Shigenori Tōgō

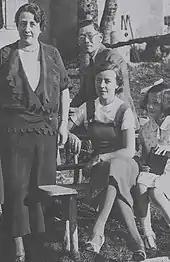
Shigenori Tōgō with his wife Edith and her eldest daughter from her first marriage, Ursula de Lalande, and only daughter from the second marriage with Shigenori Tōgō, Ise Tōgō, in Geneva, 1932

Tōgō adamantly opposed war with the United States and the other western powers, which he felt was generally unwinnable. Together with Mamoru Shigemitsu he made unsuccessful last-ditch efforts to arrange for direct face-to-face negotiations between Prime Minister Fumimaro Konoe and US President Franklin Roosevelt in an attempt to stave off armed conflict. In October 1941 Tōgō became Foreign Minister in the Tōjō administration. Once the Empire had decided on attacking, Tōgō signed the declaration of war, as he disliked pressing the responsibility of the failure of diplomacy on others. Following the 7 December 1941 attack on Pearl Harbor that signalled the start of the Pacific War, he worked quickly to conclude an alliance between the Japanese Empire and Thailand on 23 December 1941 (based on the Treaty between Thailand and Japan (1940)).